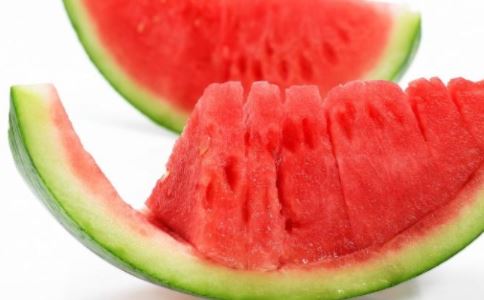
Label: trash